Crown of Princess Blanche

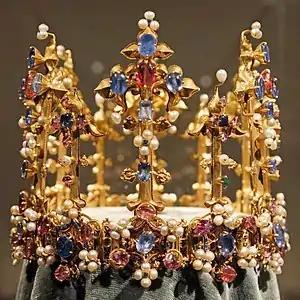
The Crown of Princess Blanche

The Crown of Princess Blanche, also called the Palatine Crown or Bohemian Crown, is the oldest surviving royal crown known to have been in England, and probably dates to 1370–80.